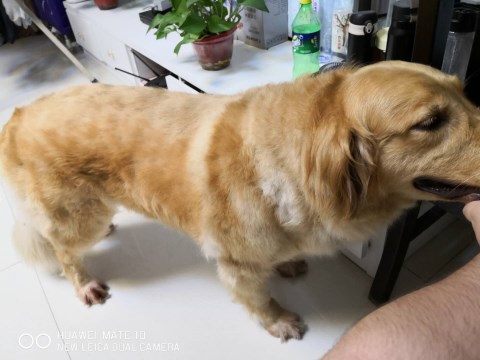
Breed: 5355-n000126-golden_retriever